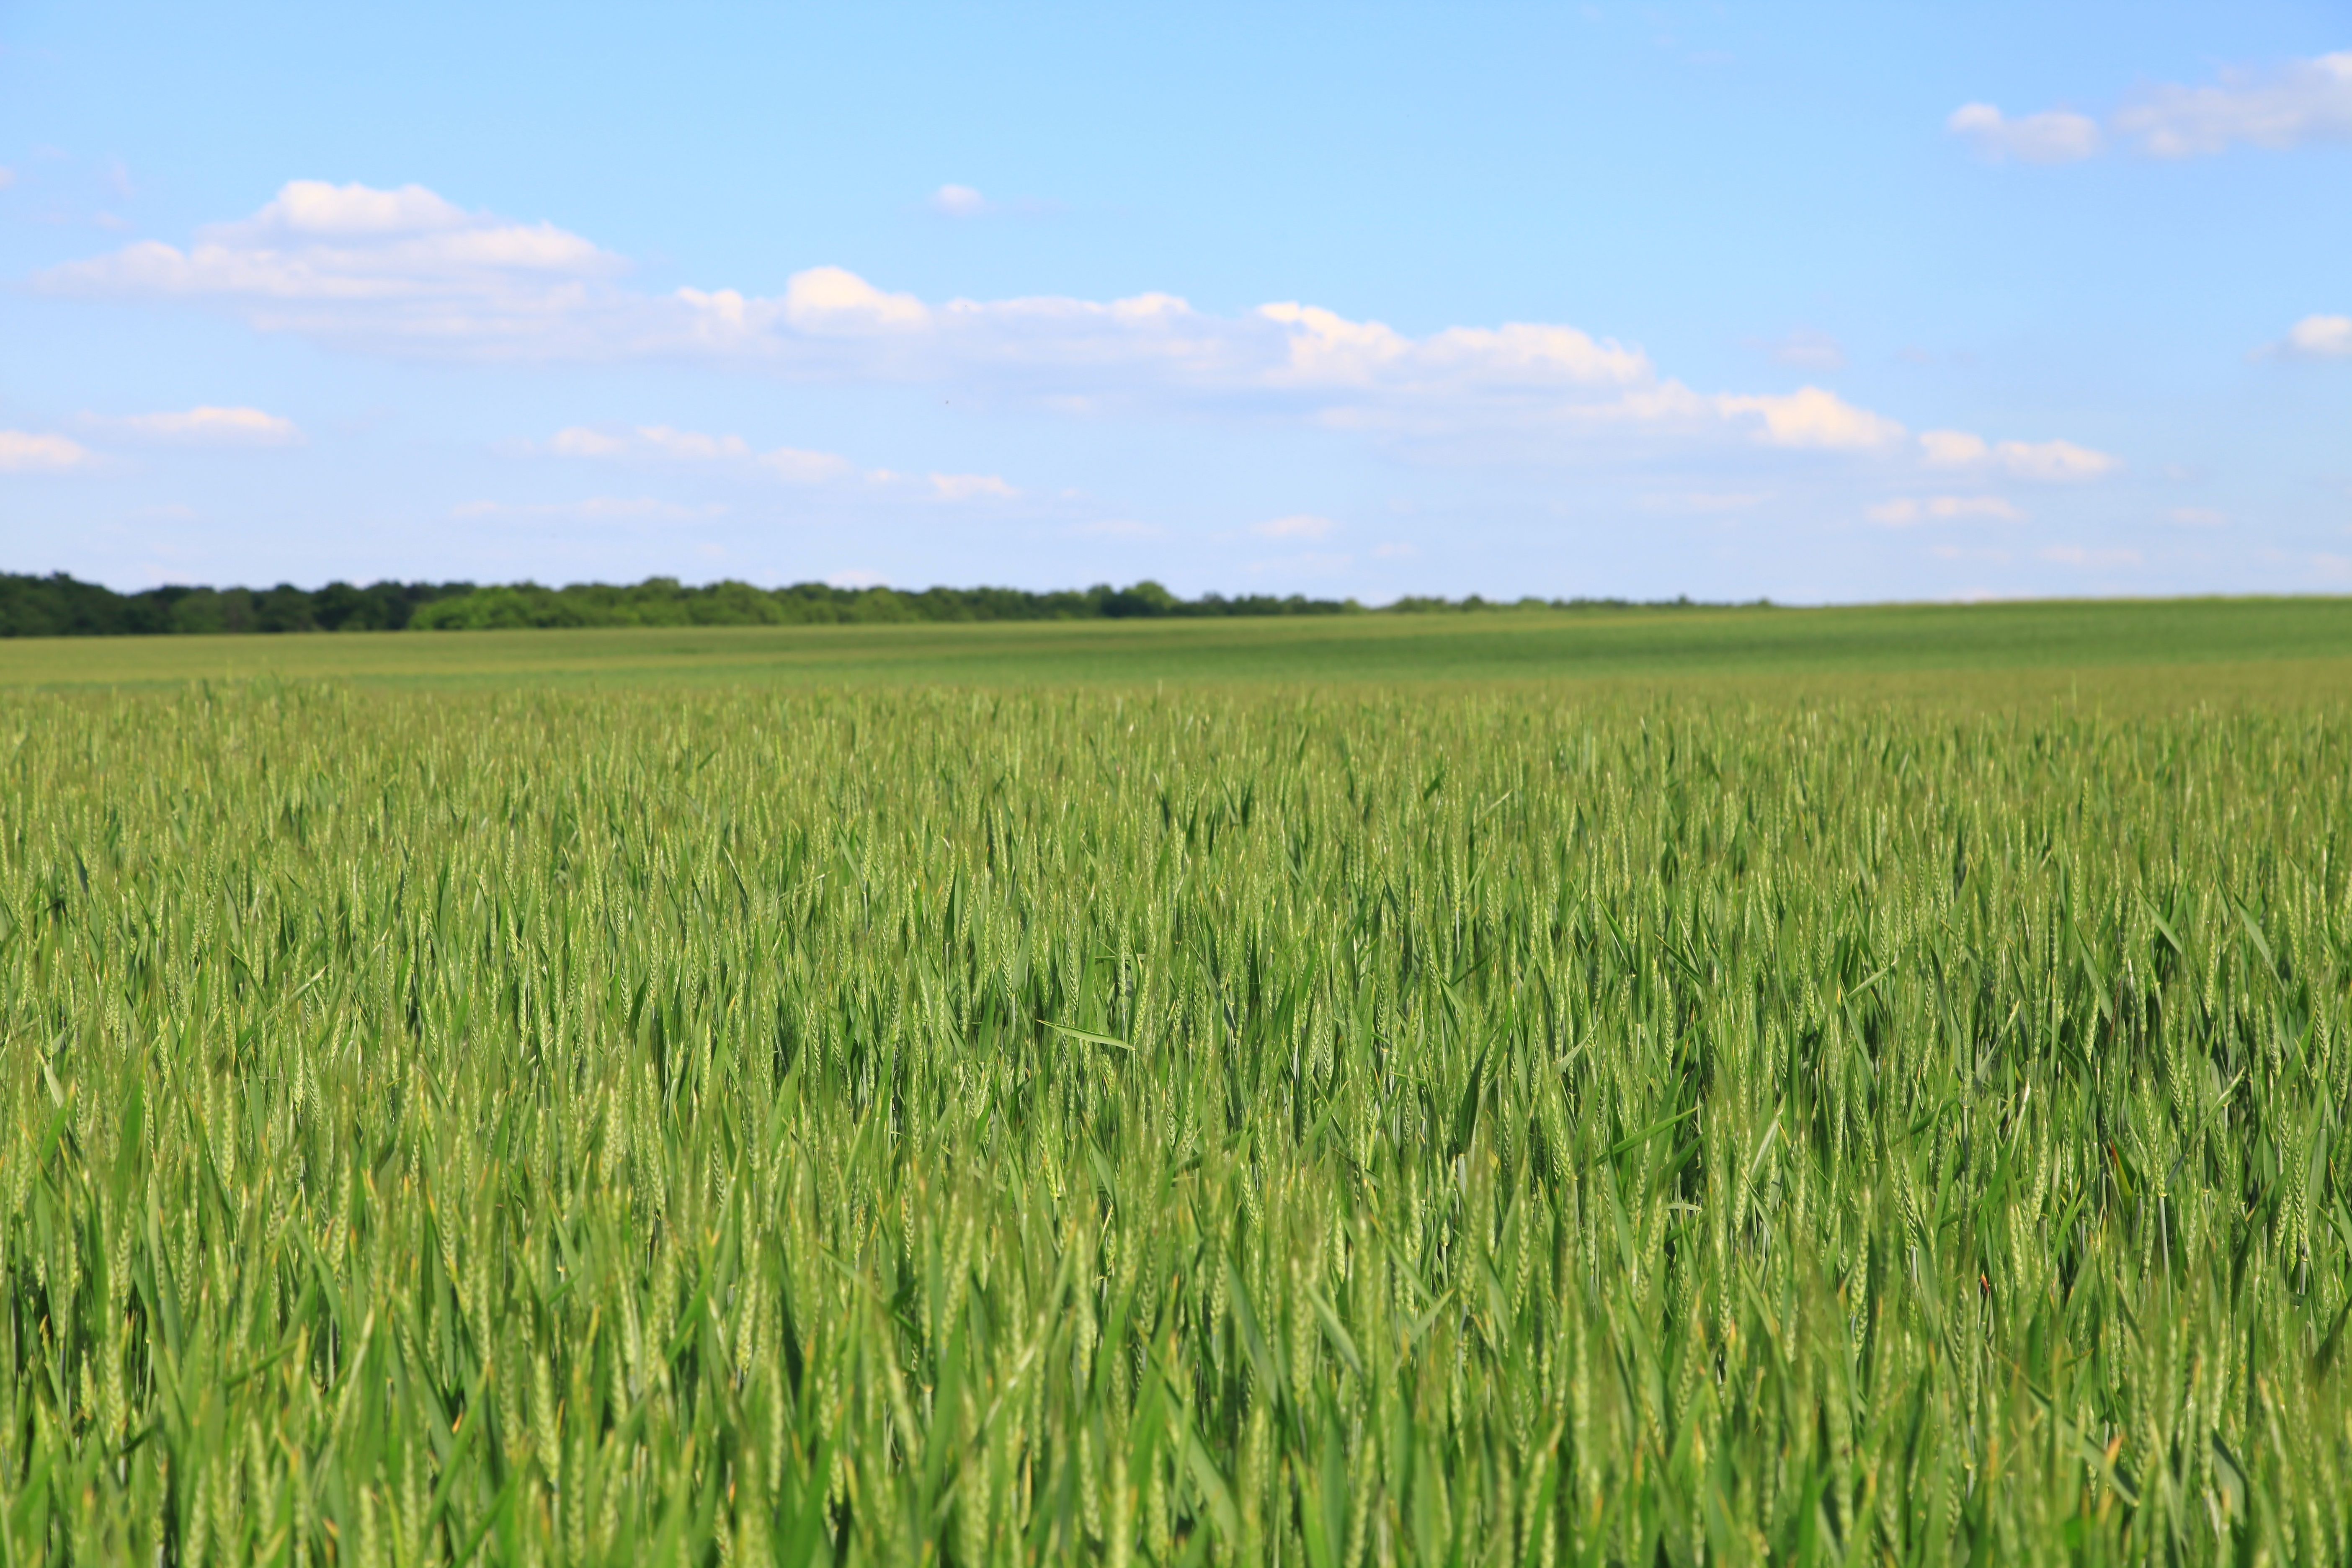
grass, marsh, plant, field, lawn, meadow, barley, wheat, prairie, food, crop, pasture, soil, agriculture, plain, fields, grassland, cornfield, habitat, ecosystem, steppe, rural area, paddy field, flowering plant, natural environment, grass family